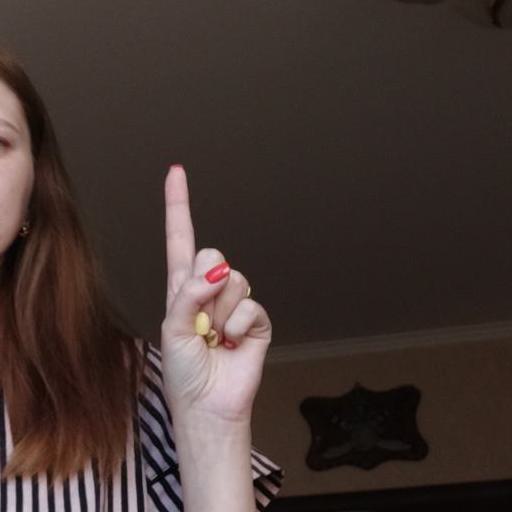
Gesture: one